Herman Lay

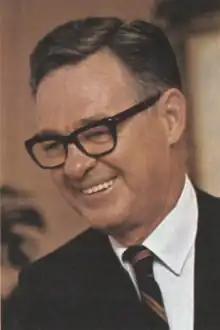
Portrait of Herman Lay as Chairman of the Board of PepsiCo, 1969

Herman Warden Lay (March 6, 1909 – December 6, 1982) was an American businessman who was involved in potato chip manufacturing with his eponymous brand of Lay's potato chips. He started H.W. Lay Co., Inc., now part of the Frito-Lay corporation, a subsidiary of PepsiCo.